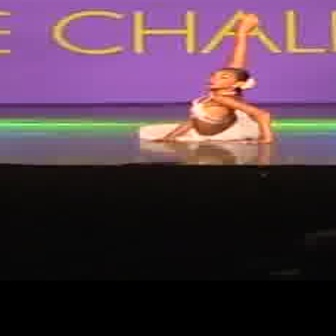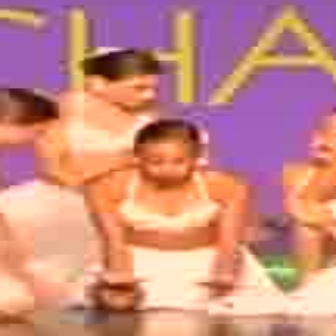
  Please identify the target specified by the bounding box [133,10,270,147] in the first image and locate it in the second image. Return the coordinates in [x_min,y_min,x_max,y_max] format.
Answer: [78,116,274,312]